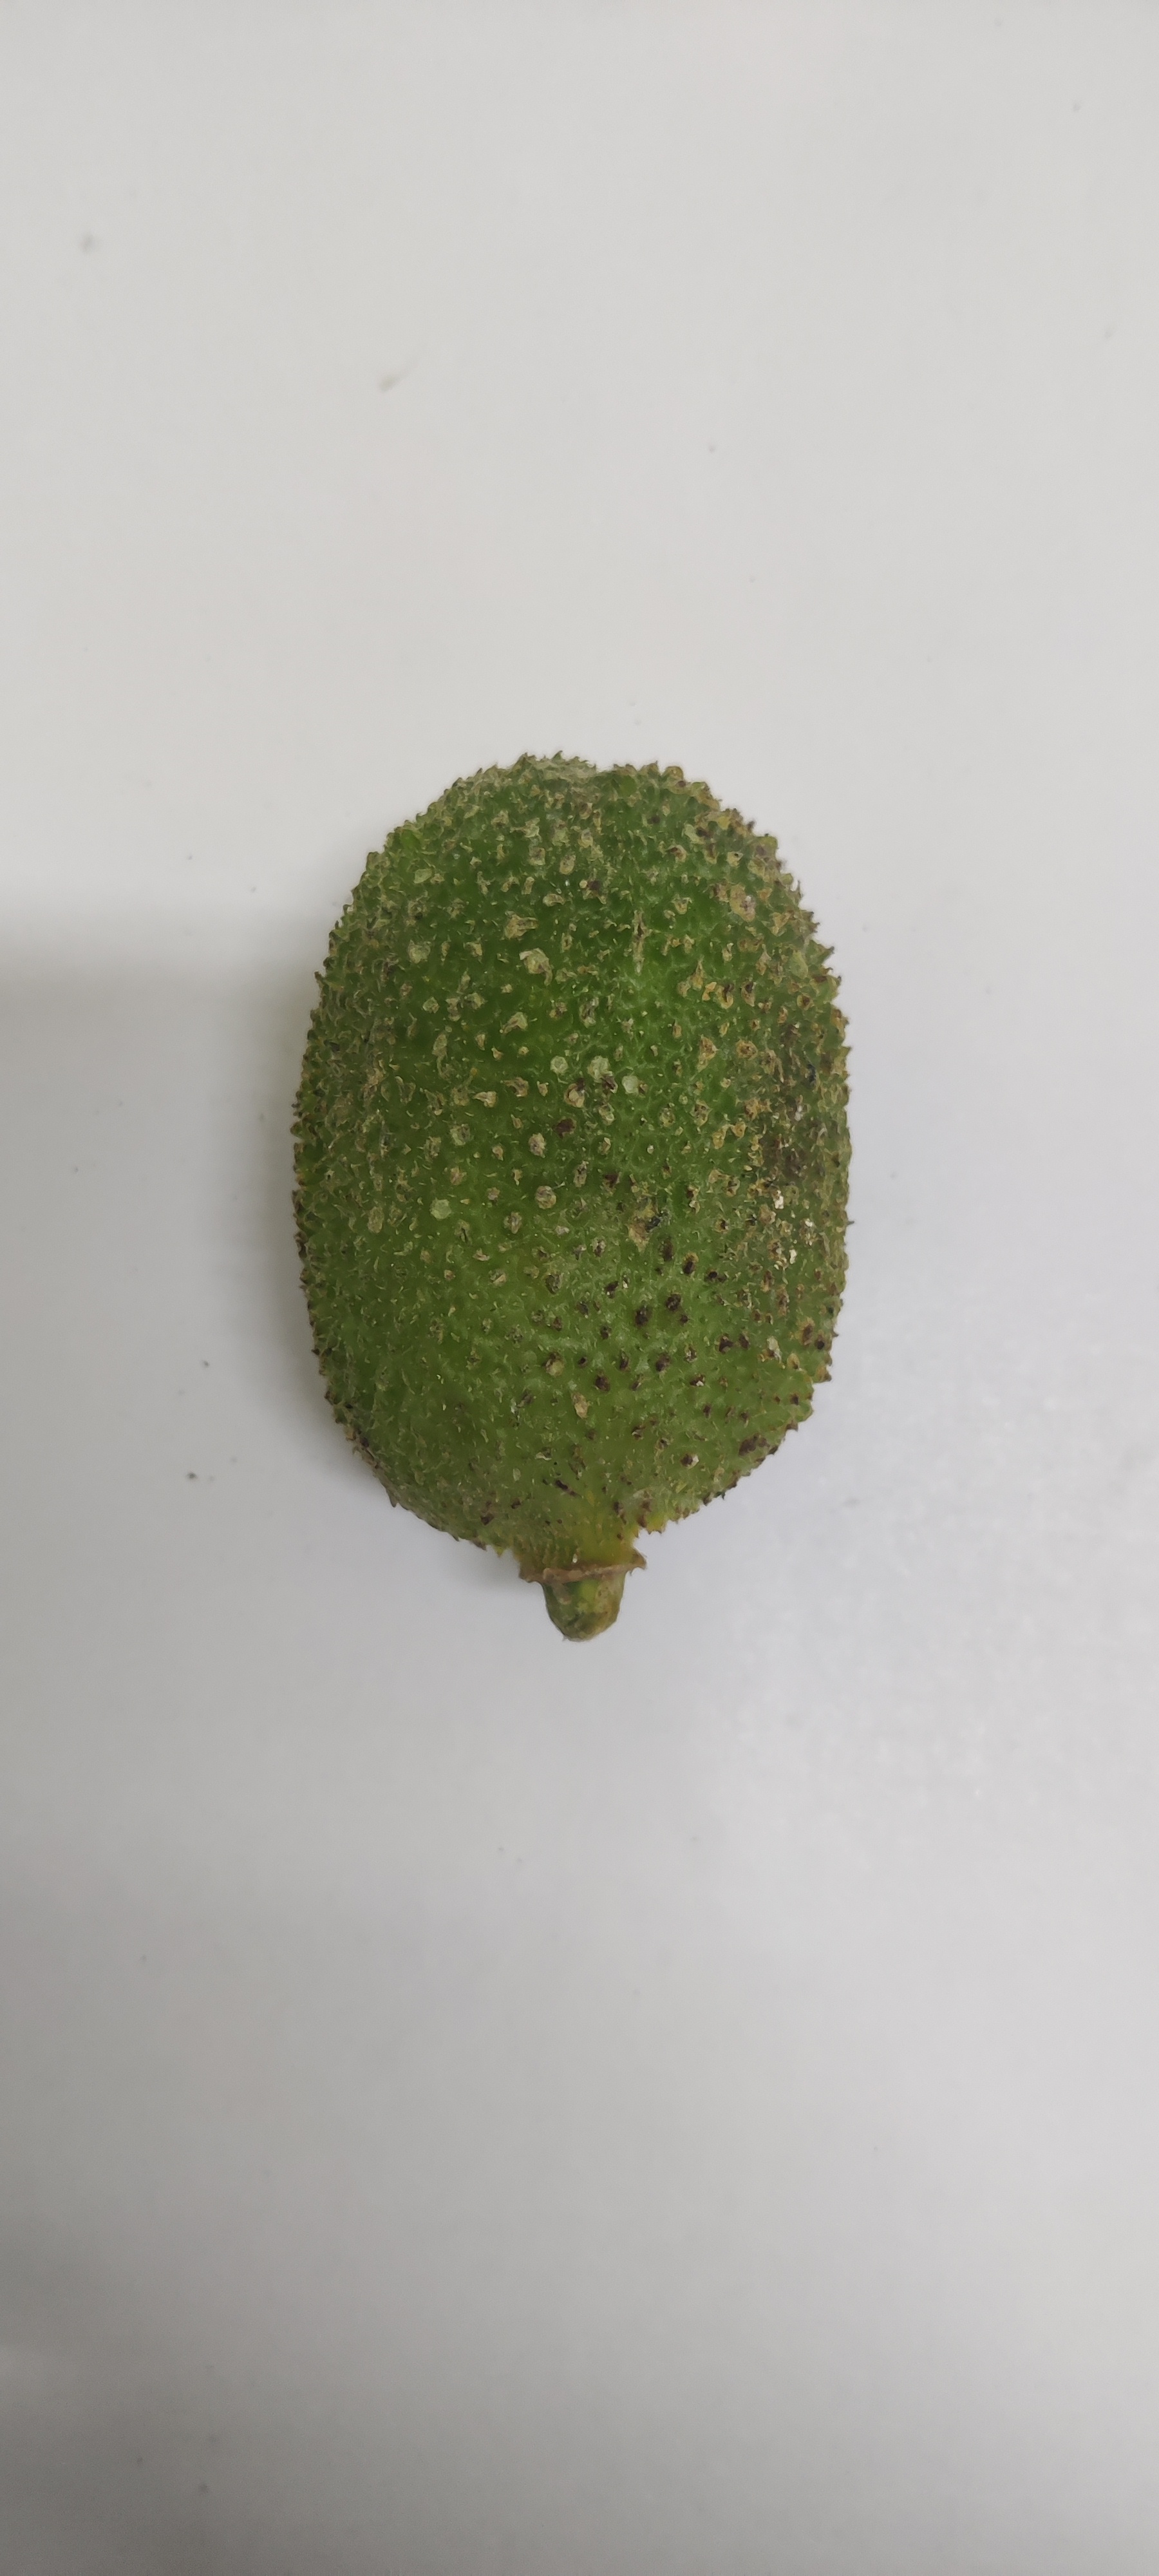
Crop: Spiny Gourd
Condition: Severely Damaged